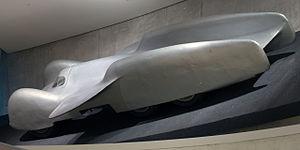
La Mercedes-Benz T80 est un véhicule record de vitesse construit par Mercedes-Benz et développée en collaboration avec Ferdinand Porsche en 1939.